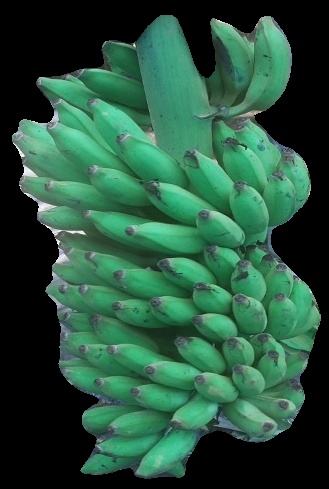
Variety: elakki-bale
Grade: grade2